West Whiteland Inn

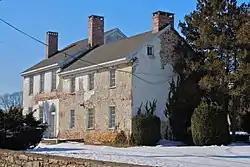
West Whiteland Inn, February 2011

The West Whiteland Inn is an historic, American inn and tavern that is located in West Whiteland Township, Chester County, Pennsylvania.